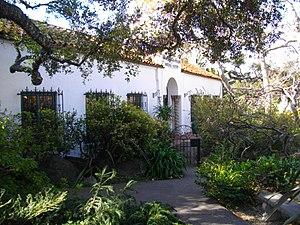
Entrée du Muséum d'Histoire naturelle de Santa Barbara
Santa Barbara est une ville de 88 978 habitants située sur la côte de l'État de Californie au pied des monts Santa Ynez, face à l'océan Pacifique, dans l'ouest des États-Unis, à une heure de route au nord-ouest de Los Angeles. C'est le siège du comté de Santa Barbara. Son aire urbaine, qui comprend les villes voisines de Goleta, Montecito et Carpinteria, a une population totale estimée à 400 000 personnes. Son climat, ses plages et ses maisons couvertes de toits en tuiles canal lui valent le surnom de « riviera américaine ». La ville de Santa Barbara abrite, avec la commune voisine de Montecito (Californie), la plus haute concentration de très hauts revenus des États-Unis après le borough new-yorkais de Manhattan, la région de la baie de San Francisco, Seattle, Miami et Chicago.